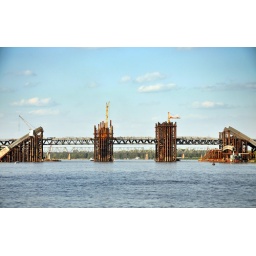
arc bridge under construction, Kyiv, Dnipro river